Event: Nepal Earthquake
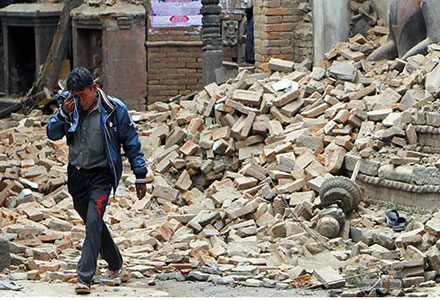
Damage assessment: damage